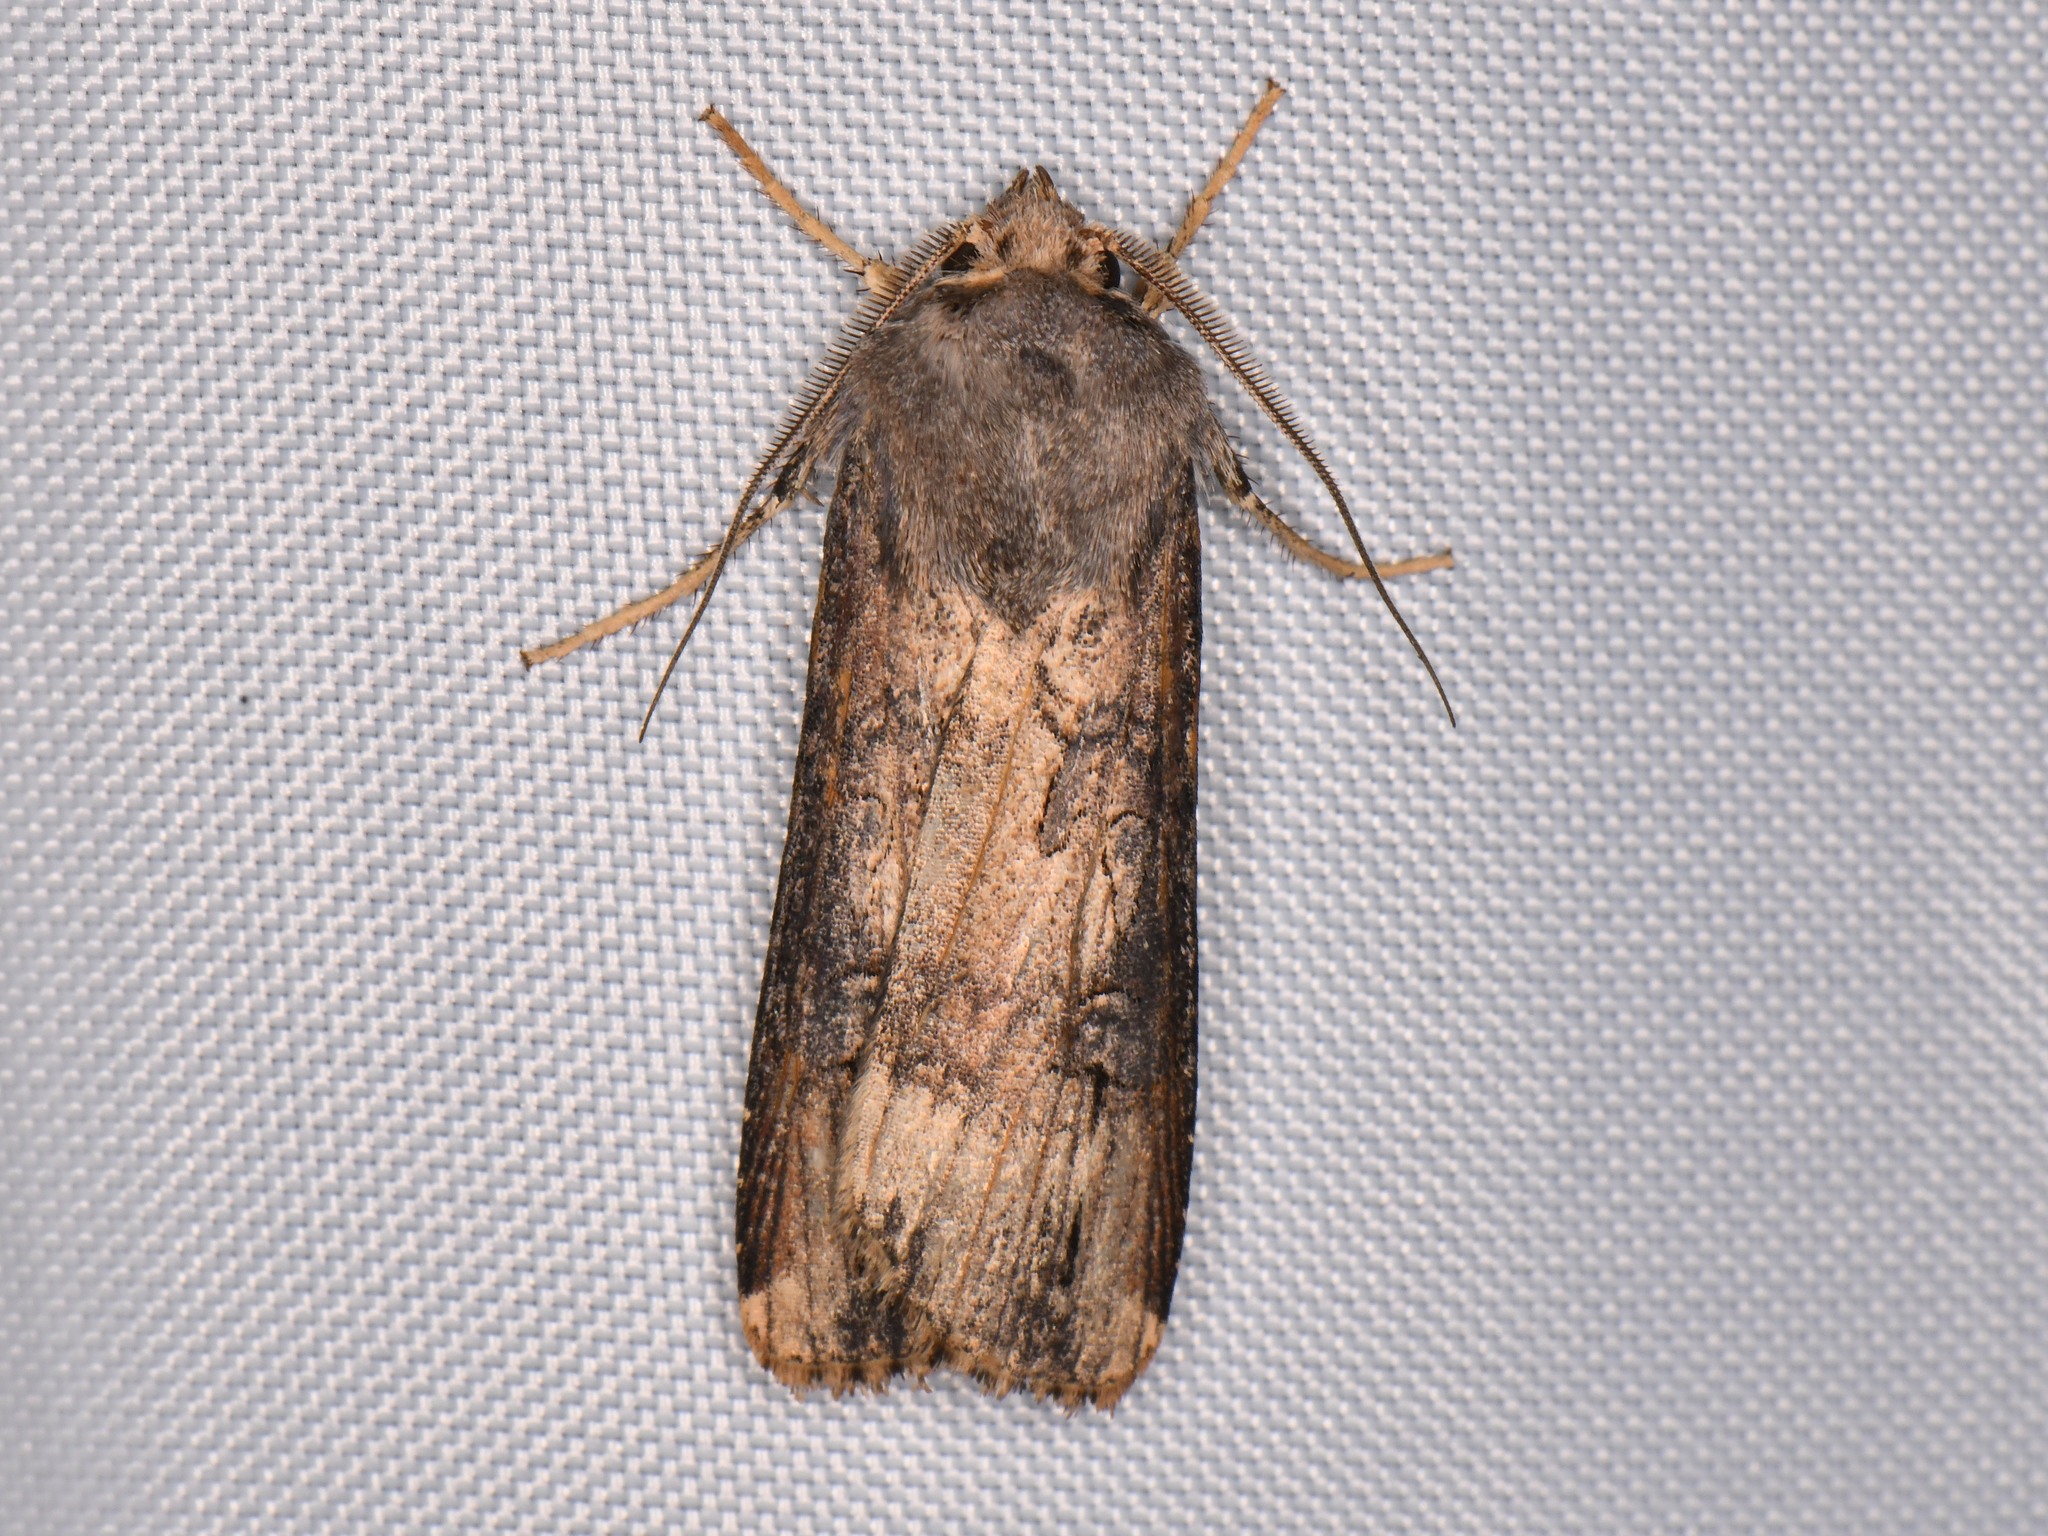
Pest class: cutworms